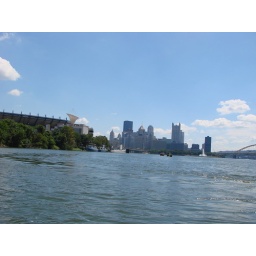
Pittsburgh from duck boat in river